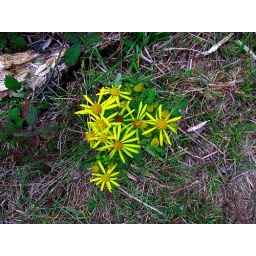
A lonely flower growing in the middle of the grass at Banstead Woods.